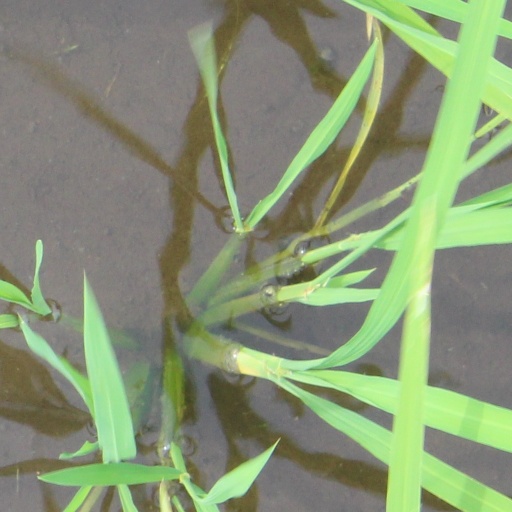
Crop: rice